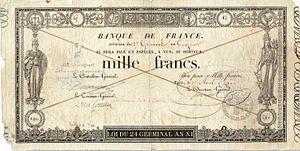
Version définitive du billet de 1000 francs germinal (1803)
Le 1 000 francs Germinal est le nom donné au type du premier billet de banque en francs français créé le 21 juin 1800 par la Banque de France.
Les billets de banque en franc français furent en circulation sur le territoire de la France métropolitaine, et ce, de 1795 jusqu'à l'apparition des billets de banque en euro, en 2002.